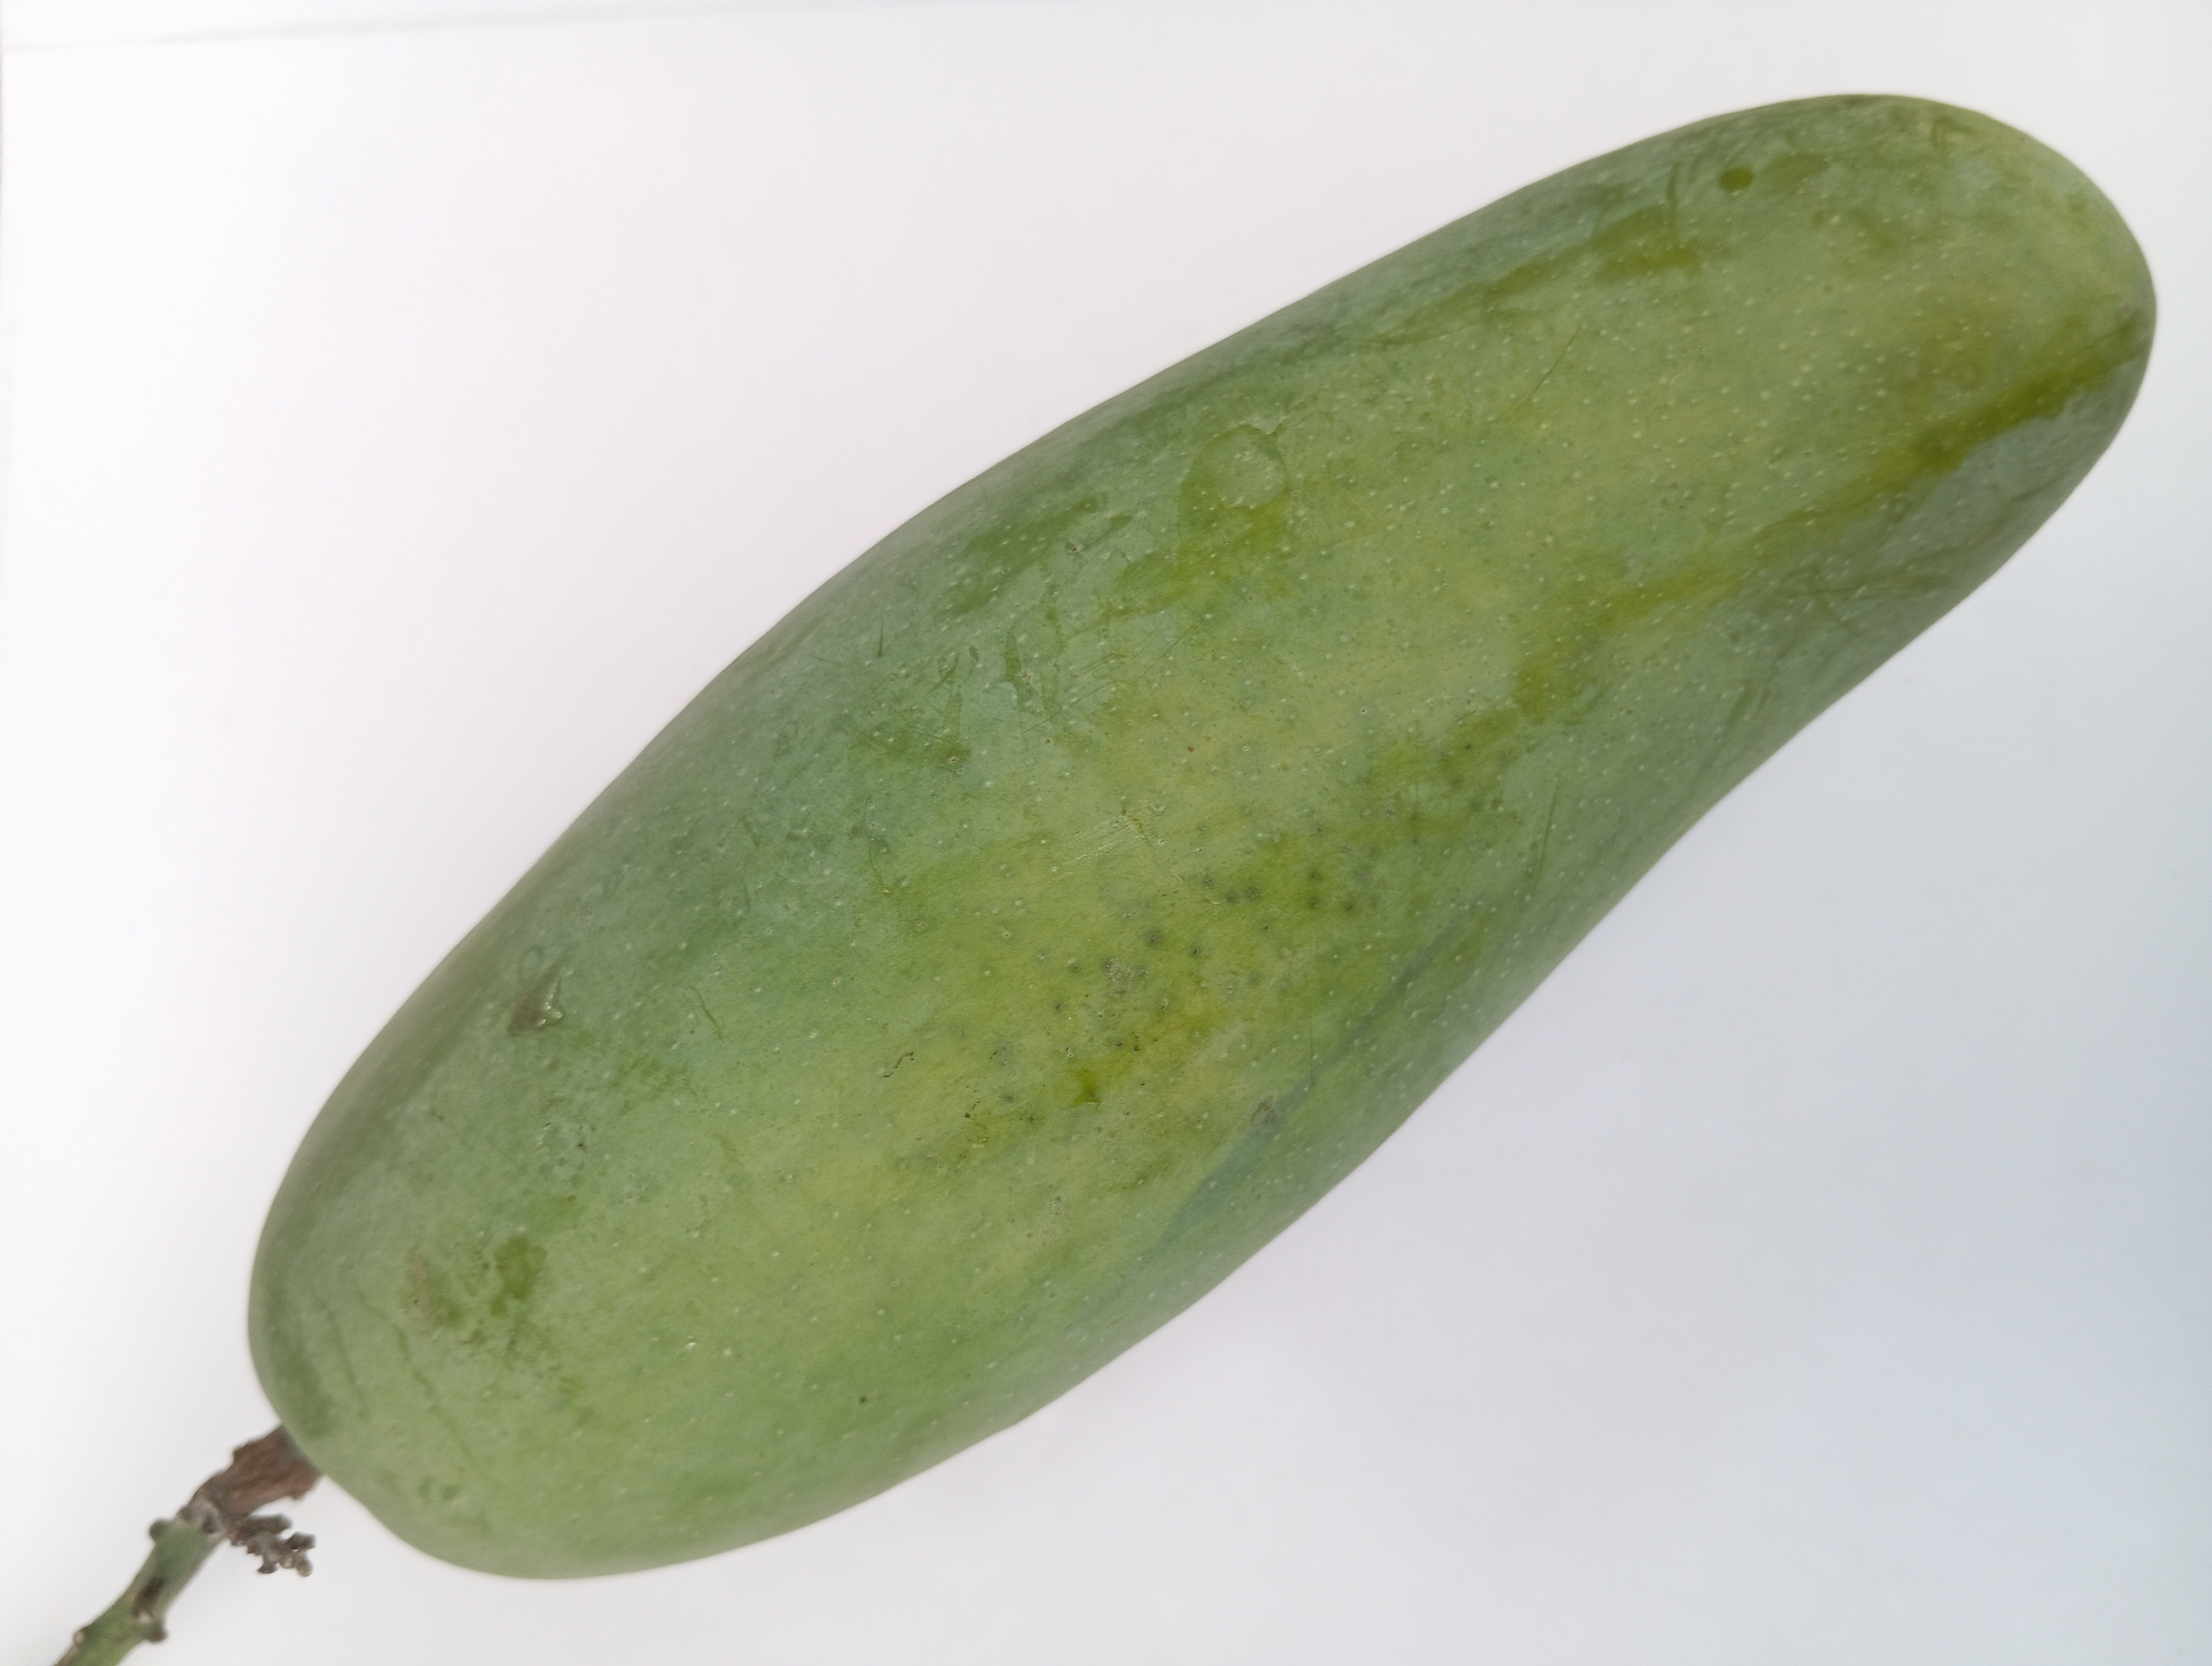
Mango variety: Banana